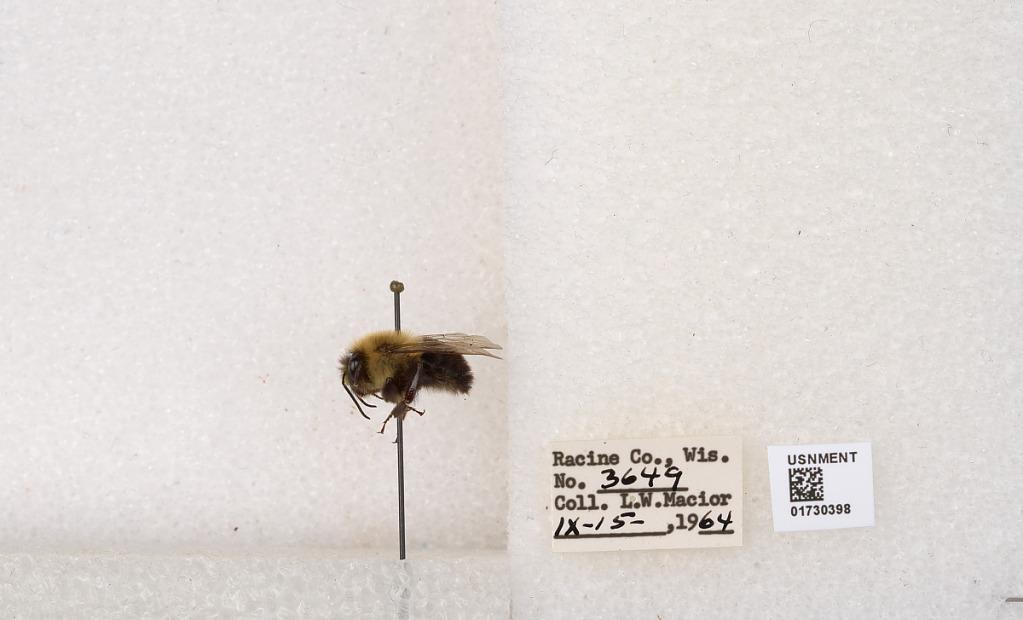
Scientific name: Bombus impatiens Cresson
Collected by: L. Macior
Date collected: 1964-9-15
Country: United States
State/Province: Wisconsin
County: Racine
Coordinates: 42.7299, -87.8123